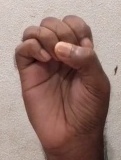
ASL sign: E